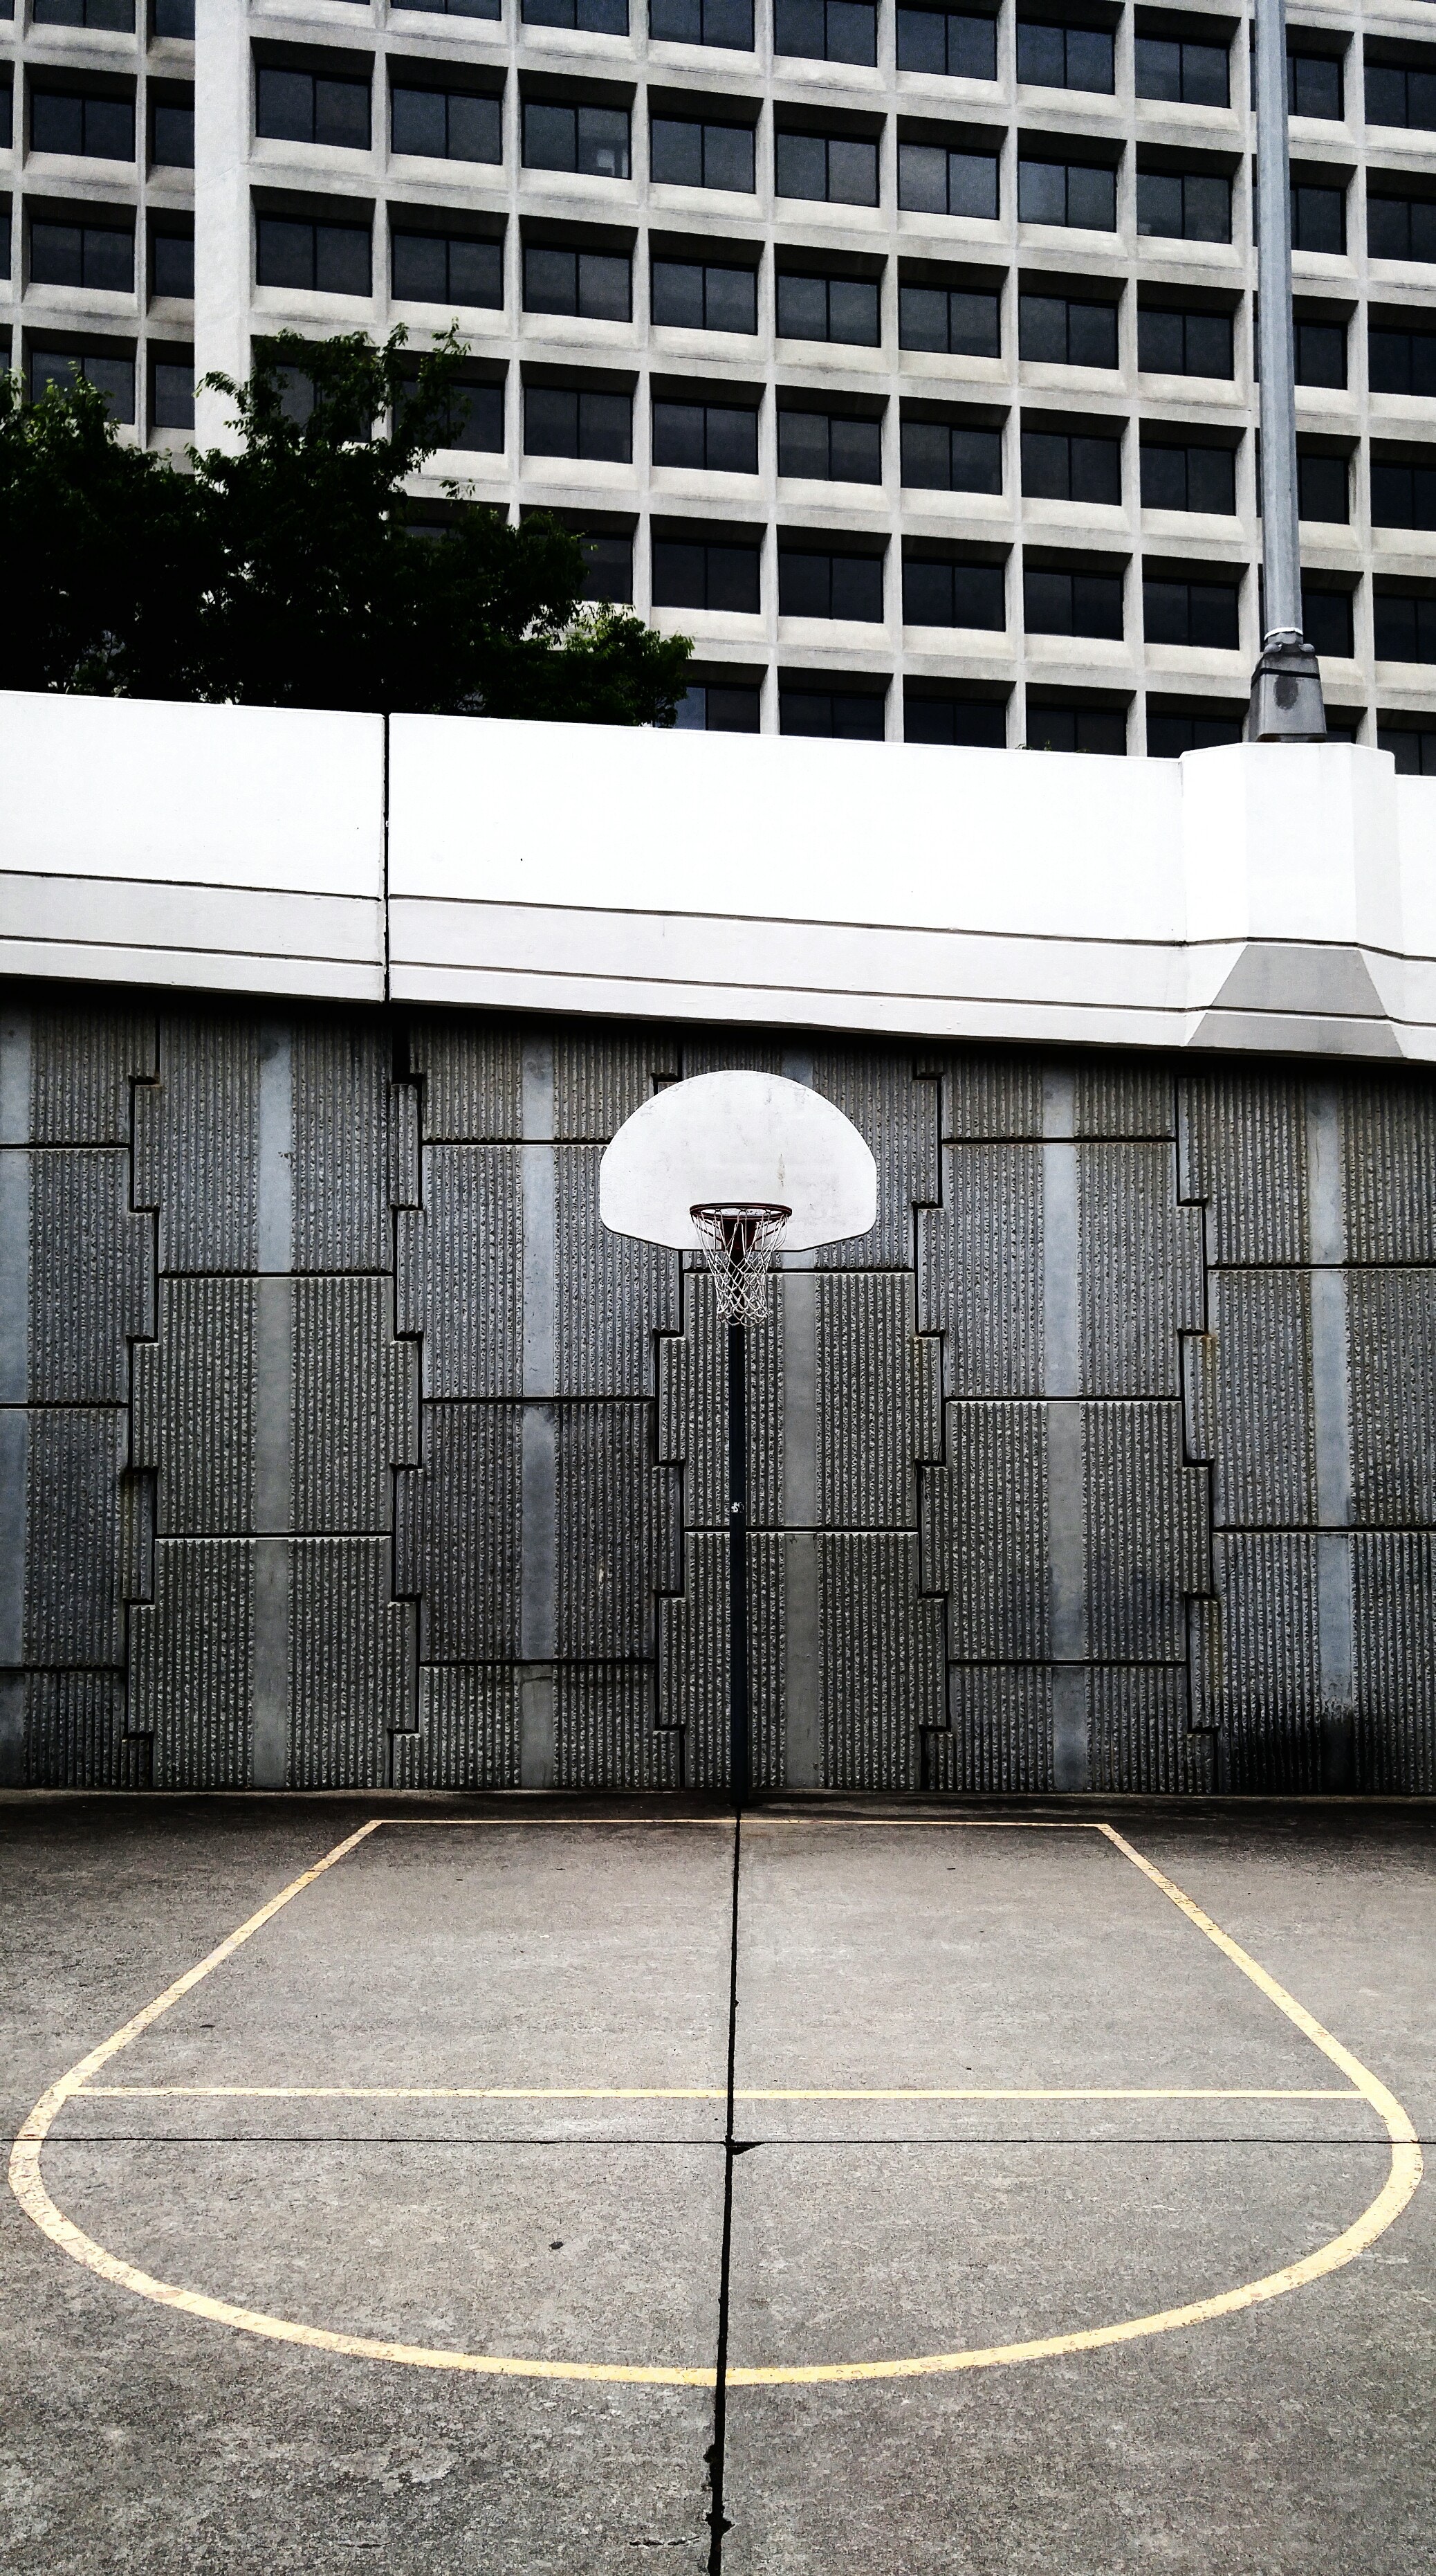
fence, architecture, structure, car, house, window, building, city, wall, line, facade, public space, infrastructure, net, angle, area, daylighting, urban area, residential area